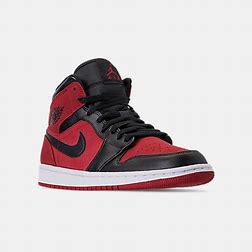
Brand: Jordan
Model: Air 1 Mid Retro Basketball